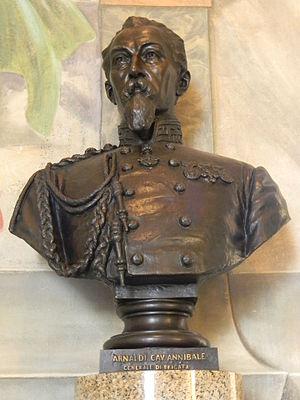
Annibale Arnaldi, buste depuis la tour de San Martino, Italie